Zero fret

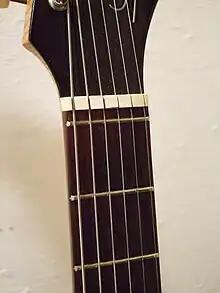
Zero fret on a Hopf Saturn 63 electric guitar.

A zero fret is a fret placed at the headstock end of the neck of a banjo, guitar, mandolin, or bass guitar. It serves one of the functions of a nut: holding the strings the correct distance above the other frets on the instrument's fretboard. A separate string-guide (often a regular nut) is still required to establish the correct string spacing when a zero fret is used.